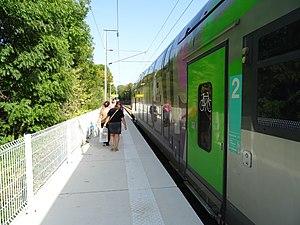
Z24500 à quai en gare de Beaucroissant.
La gare de Beaucroissant est une halte ferroviaire française des lignes de Lyon-Perrache à Marseille-St-Charles et de St-Rambert-d'Albon à Rives, située sur le territoire de la commune de Beaucroissant, dans le département de l'Isère, en région Auvergne-Rhône-Alpes.